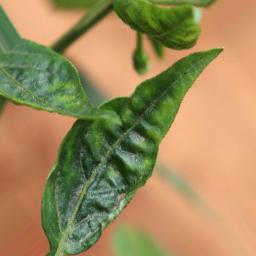
Label: mites_and_trips